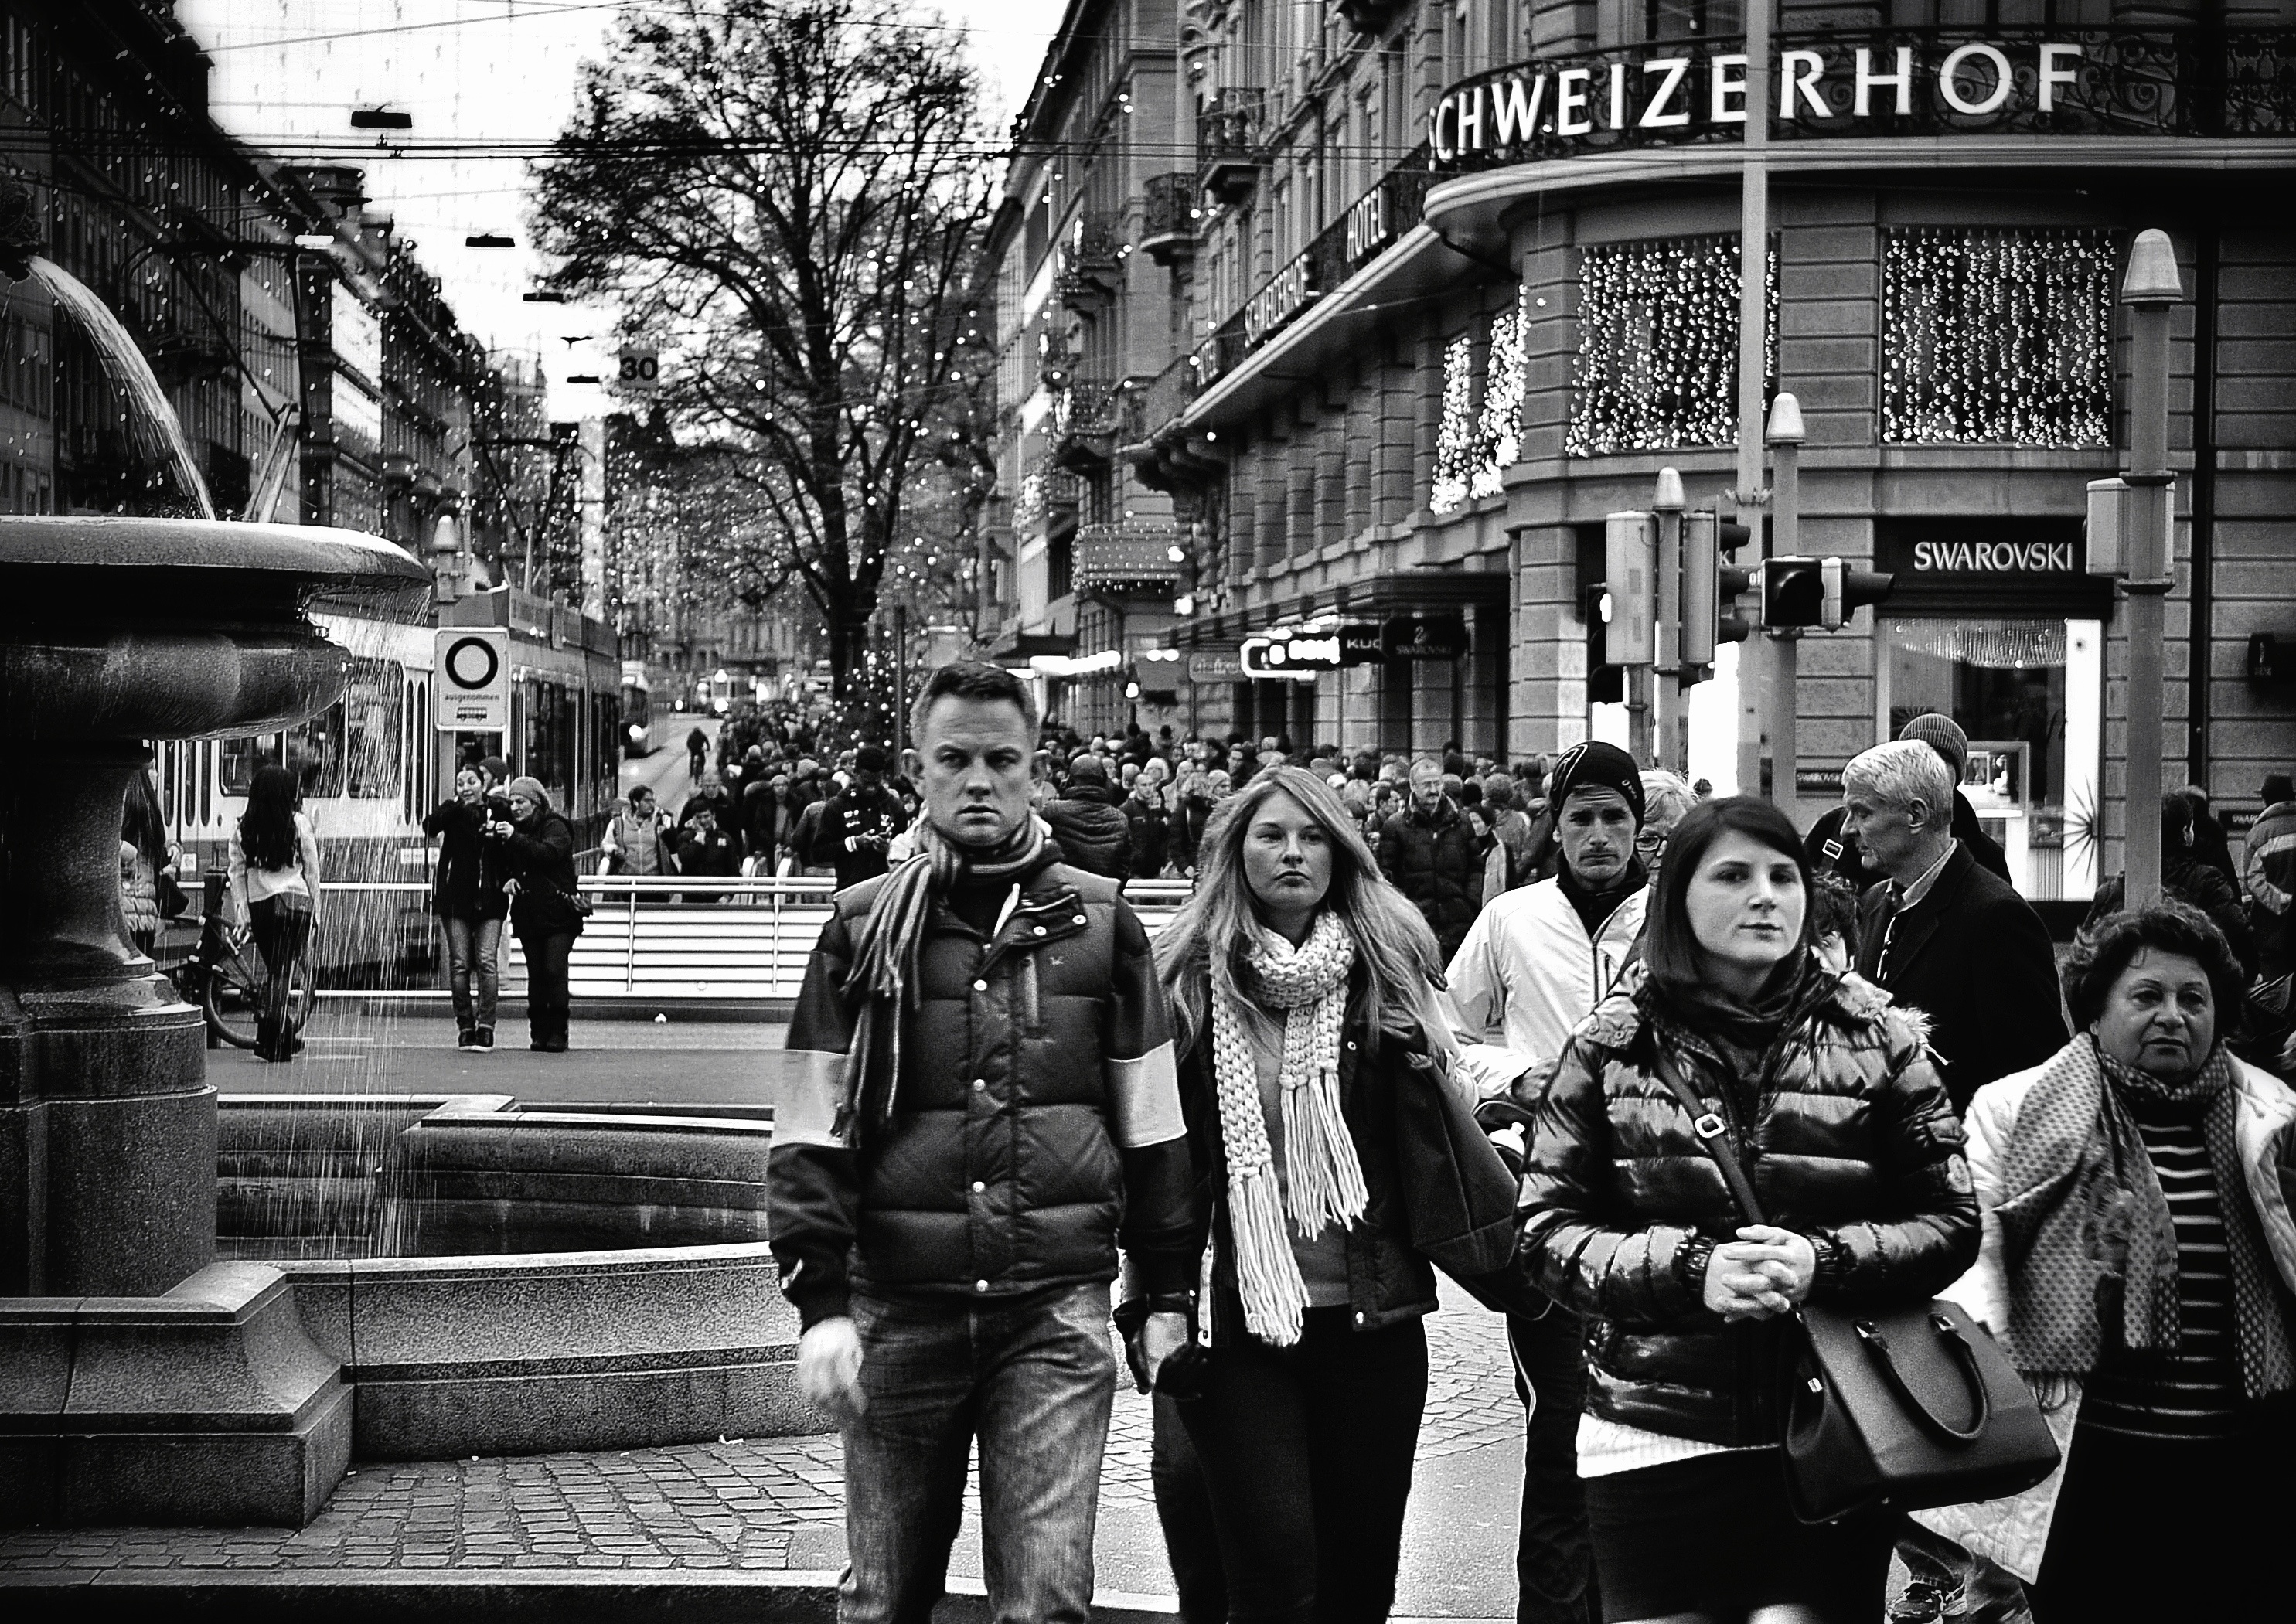
pedestrian, black and white, people, road, street, photography, city, urban, crowd, nikon, shopping, black, monochrome, flickr, bw, infrastructure, swiss, photograph, snapshot, streetart, ch, schweiz, switzerland, herbst, zurich, blancoynegro, snapseed, schwarzundweiss, streetscene, menschen, passanten, streetpix, thomas8047, onthestreets, bahnhofstrasse, iamnikon, d300s, blackandwithe, streetartstreetlife, 175528, strassencene, z rigrafien, stadtz rich, einkaufsstrasse, crushofpeople, urban area, monochrome photography, nonbuilding structure